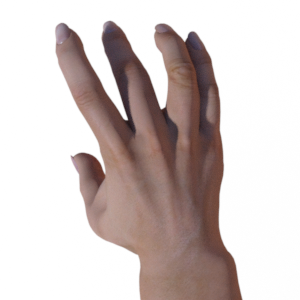
Label: paper